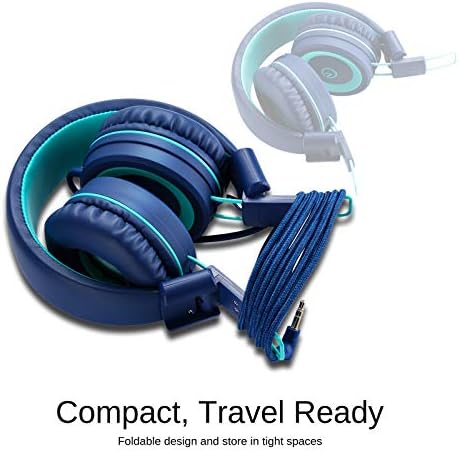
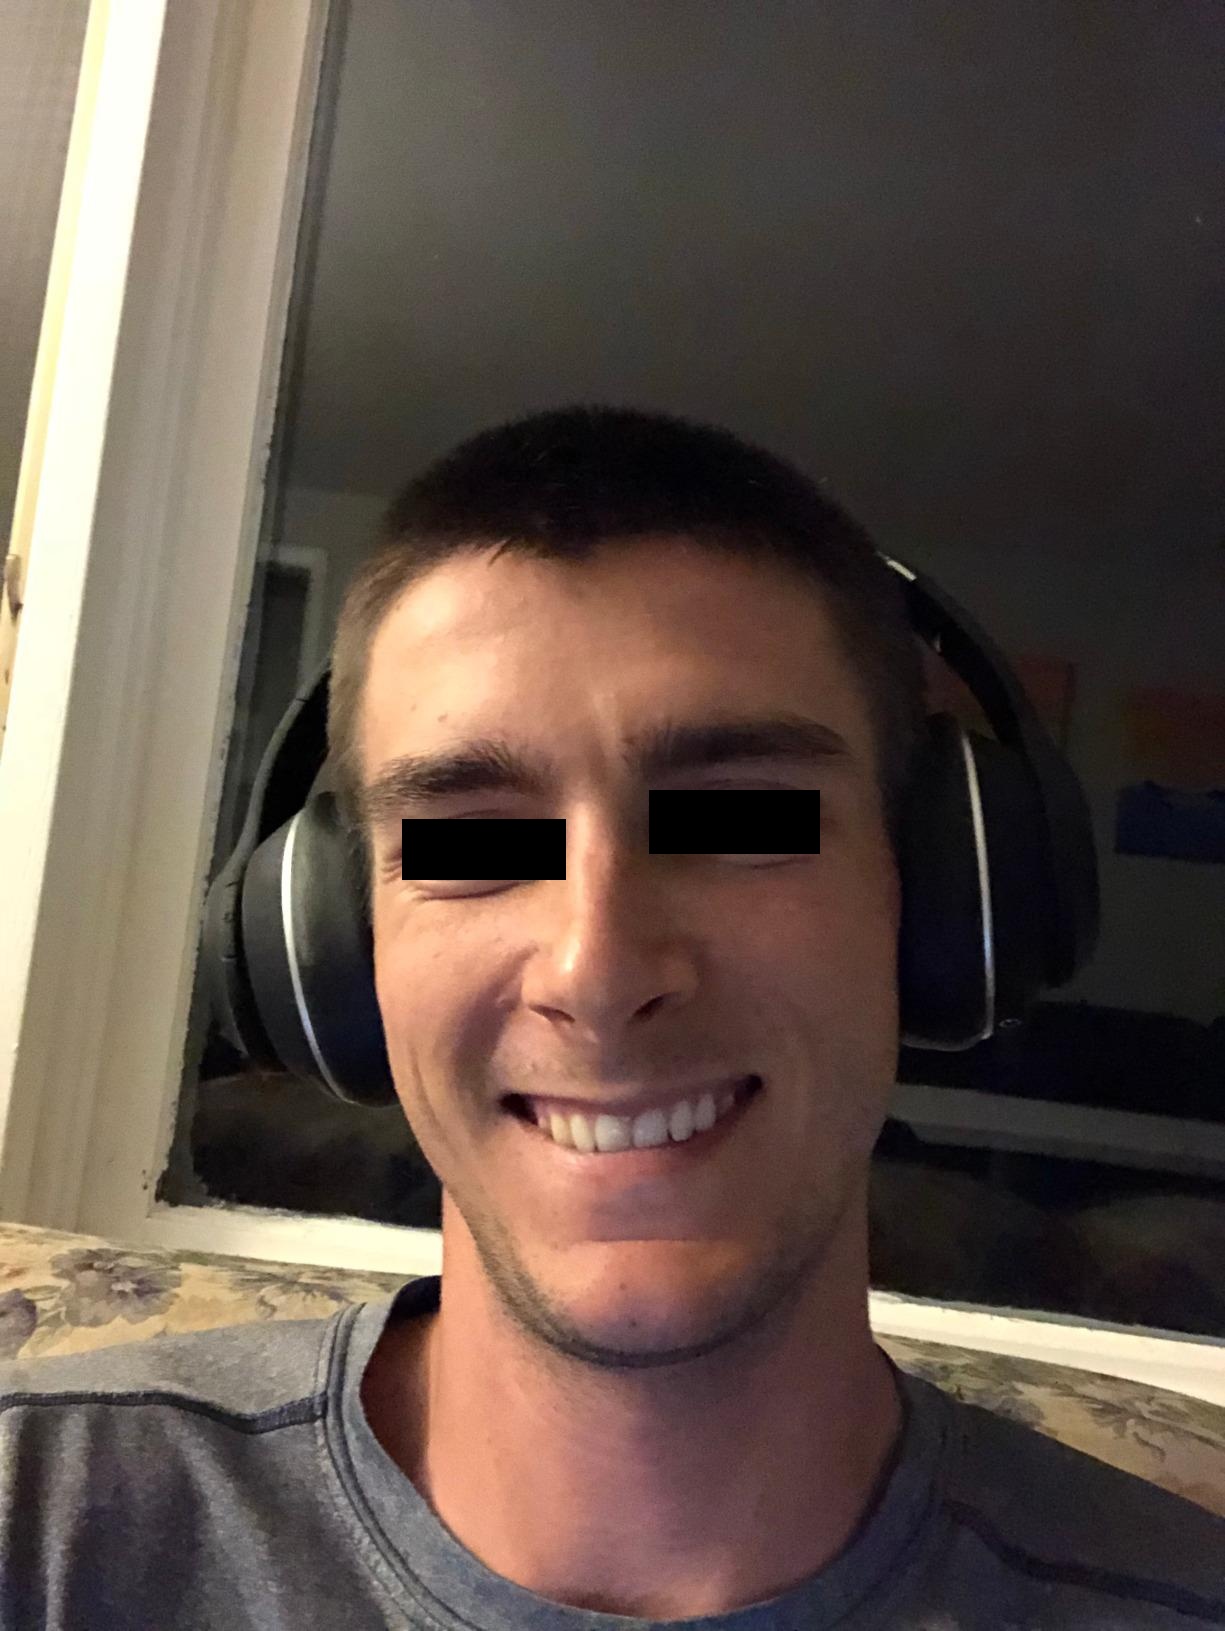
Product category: headphones
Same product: no